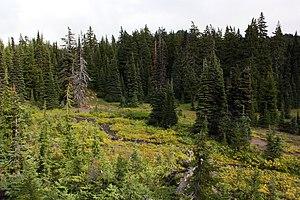
Les Three Sisters sont trois volcans — North Sister culminant à 3 074 mètres d'altitude au nord, Middle Sister à 3 062 mètres d'altitude au centre, tous deux éteints, et South Sister à 3 157 mètres d'altitude au sud, en sommeil — situés dans la chaîne des Cascades, au centre de l'État de l'Oregon, dans le Nord-Ouest des États-Unis. Aussi appelées respectivement Faith, Hope et Charity, il s'agit de trois montagnes triplées dont les noms peuvent désigner à la fois trois saintes chrétiennes et les trois vertus théologales. Elles pourraient avoir été baptisées peu après leur découverte en 1825 par Peter Skene Ogden, probablement par une mission méthodiste des années 1840.